Platt Island

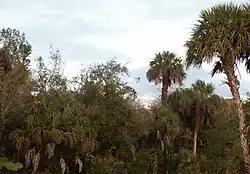

Platt Island is an archaeological site off Florida State Road 29 in Collier County north of Miles City. It was added to the U.S. National Register of Historic Places in 1978. Ceramic fragments dated to about 2500 years old were found at the site, which is in the Big Cypress National Preserve.